Love to Love (TV program)

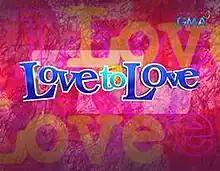
Title card

Love to Love is a Philippine television drama romance anthology series broadcast by GMA Network. It premiered on July 13, 2003. The series concluded on October 22, 2006 with a total of 171 episodes.